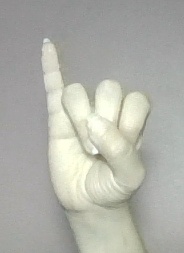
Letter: meem